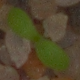
Label: scentless_mayweed